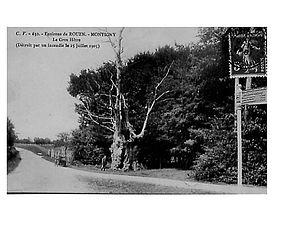
Hêtre remarquable situé dans le village de Montigny en Seine-Maritime
Montigny est une commune française située dans le département de la Seine-Maritime en région Normandie.